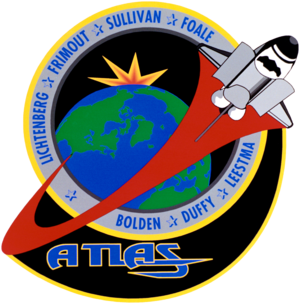
STS-45 est la onzième mission de la navette spatiale Atlantis. Elle est aussi la première à emporter un belge dans l’espace.
Colin Michael Foale dit Mike Foale est un spationaute anglais avec la double nationalité anglais-américain. Il a réalisé quatre vols spatiaux et des séjours de longue durée à bord de Mir et de la Station spatiale internationale.
Brian Duffy est un astronaute américain né le 20 juin 1953.